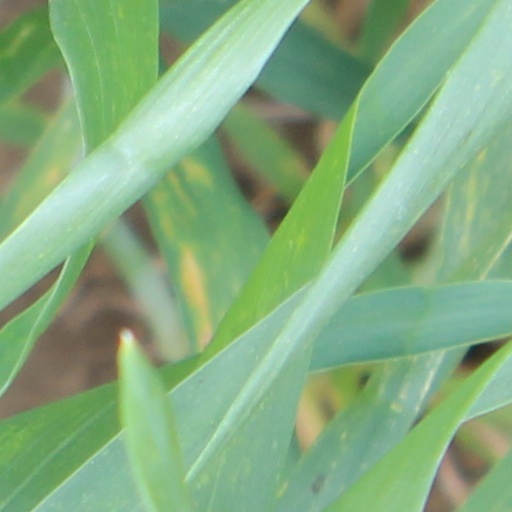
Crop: wheat